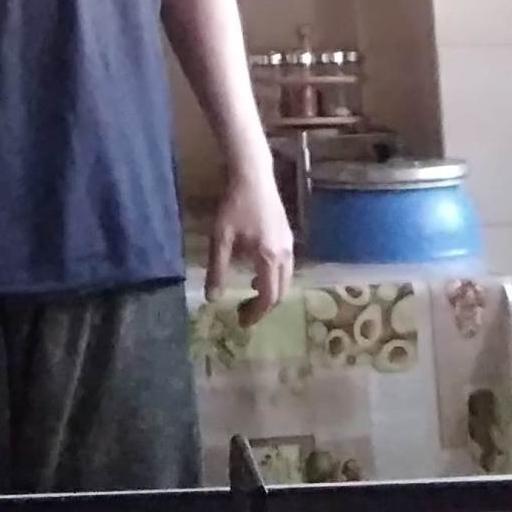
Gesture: no_gesture